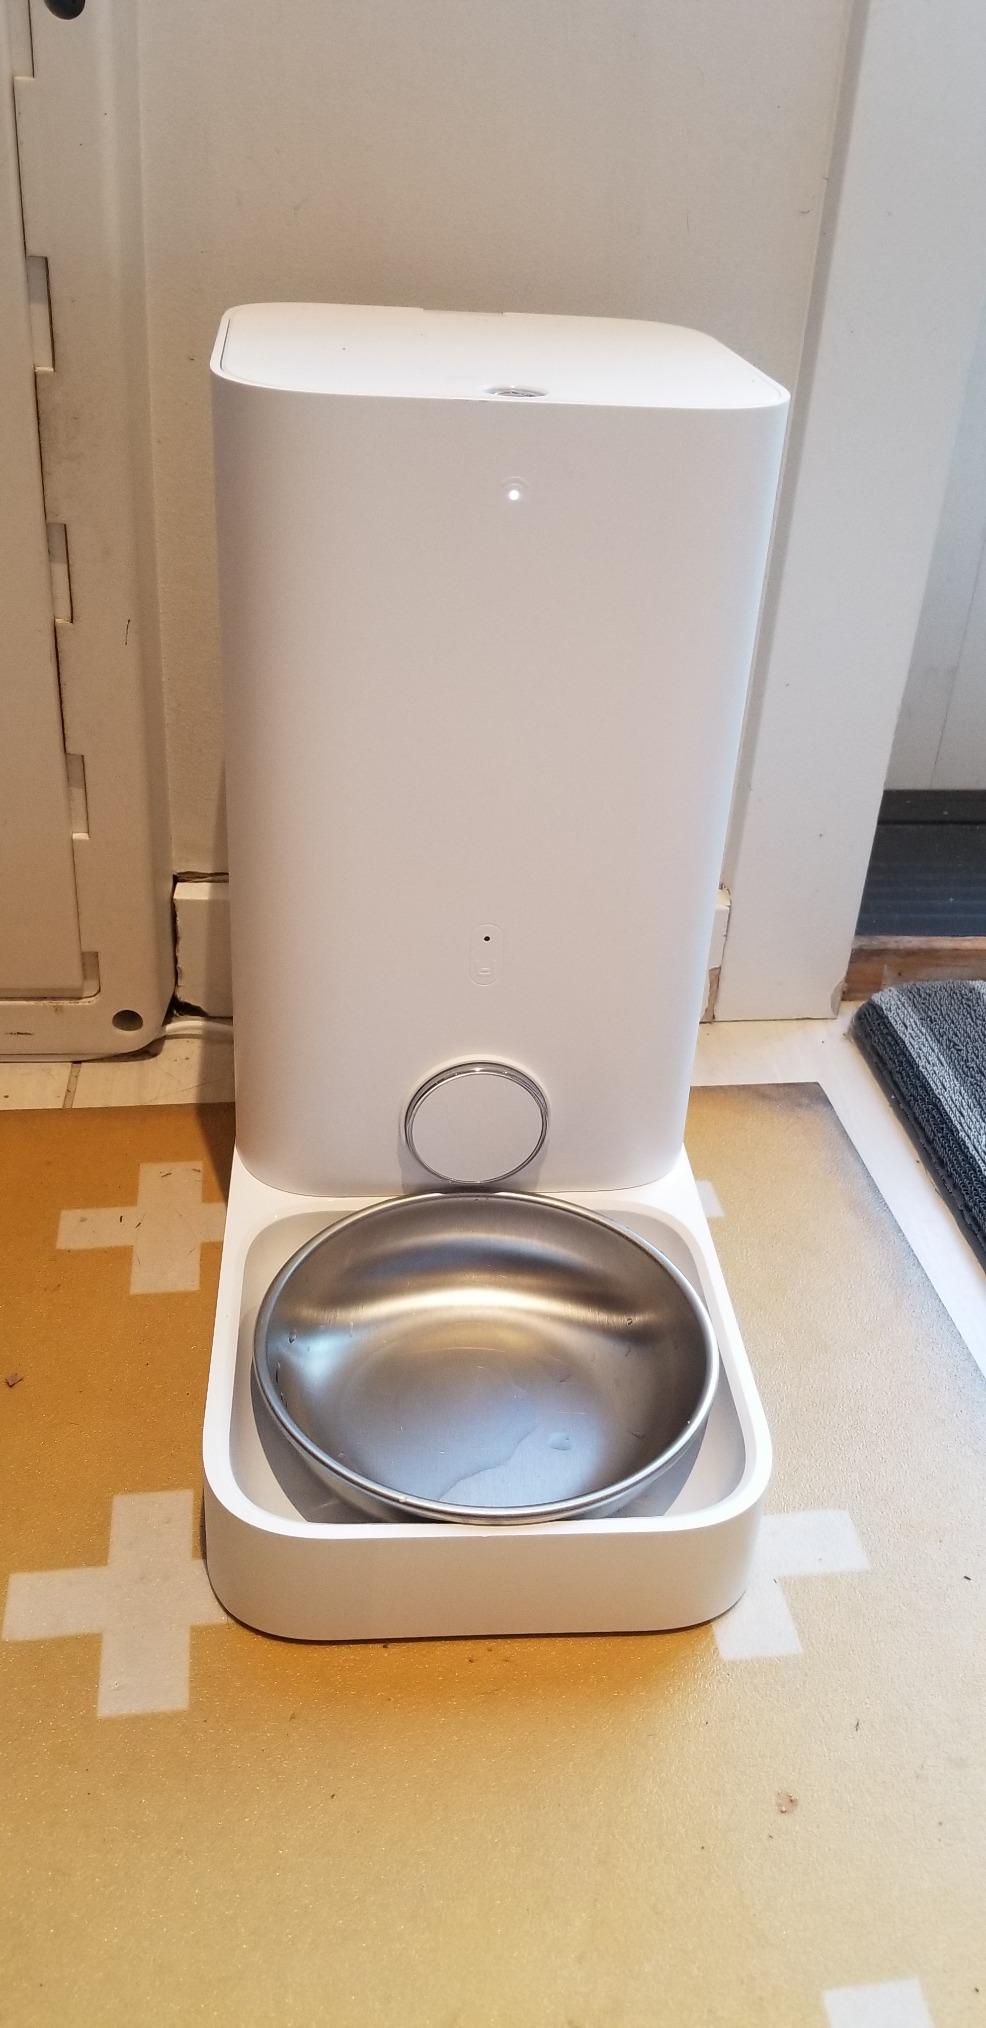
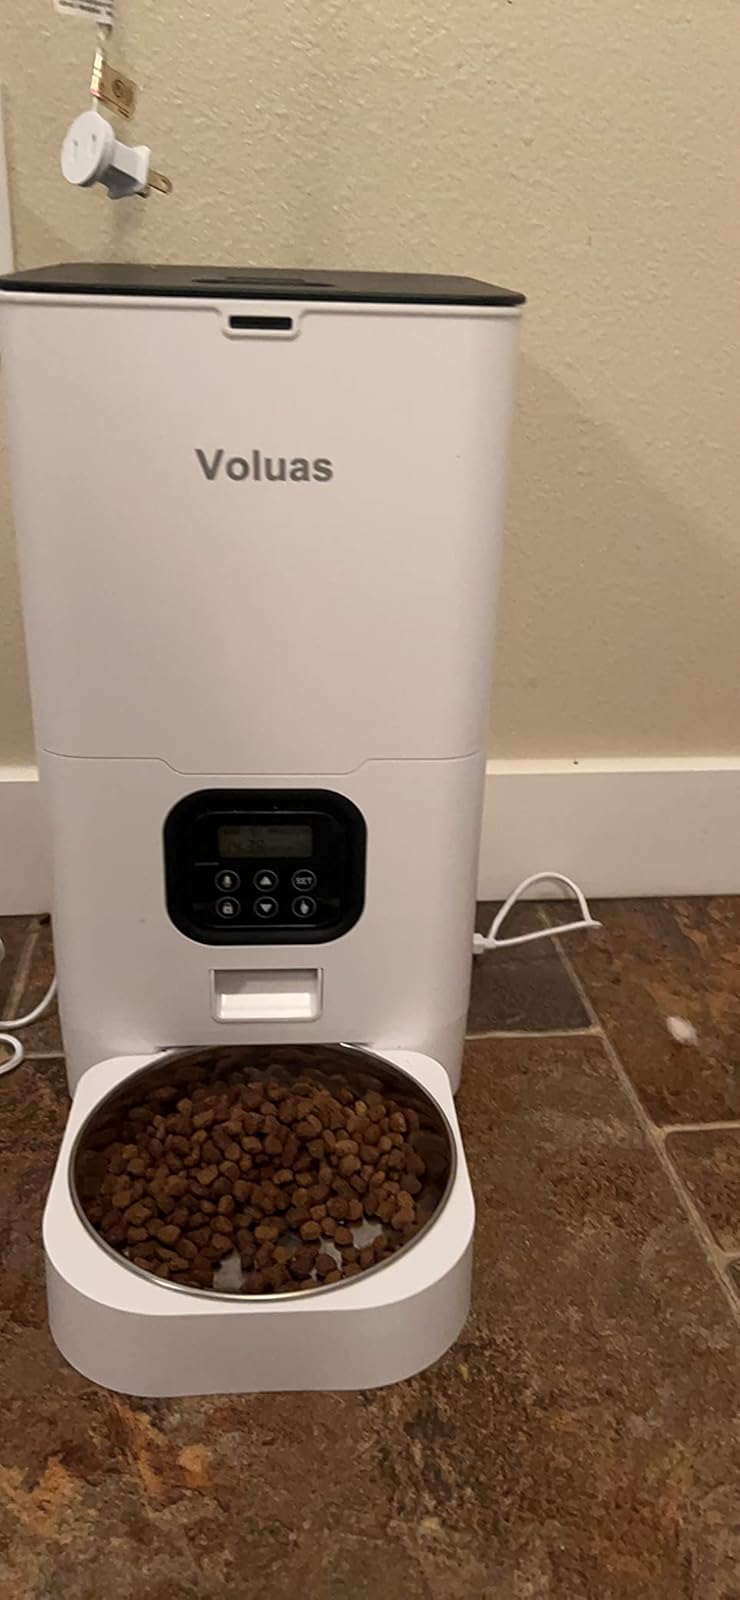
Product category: items_feeder
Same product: no